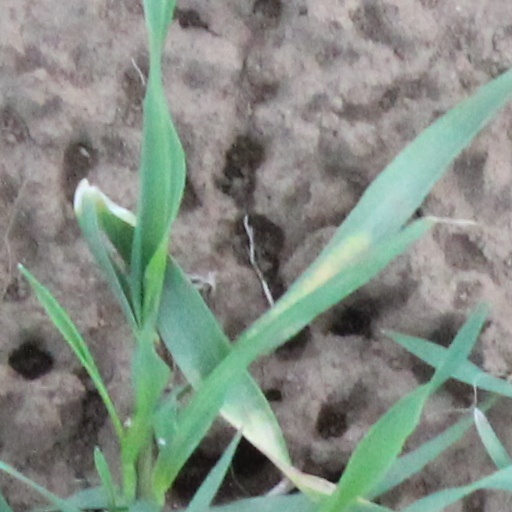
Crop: wheat